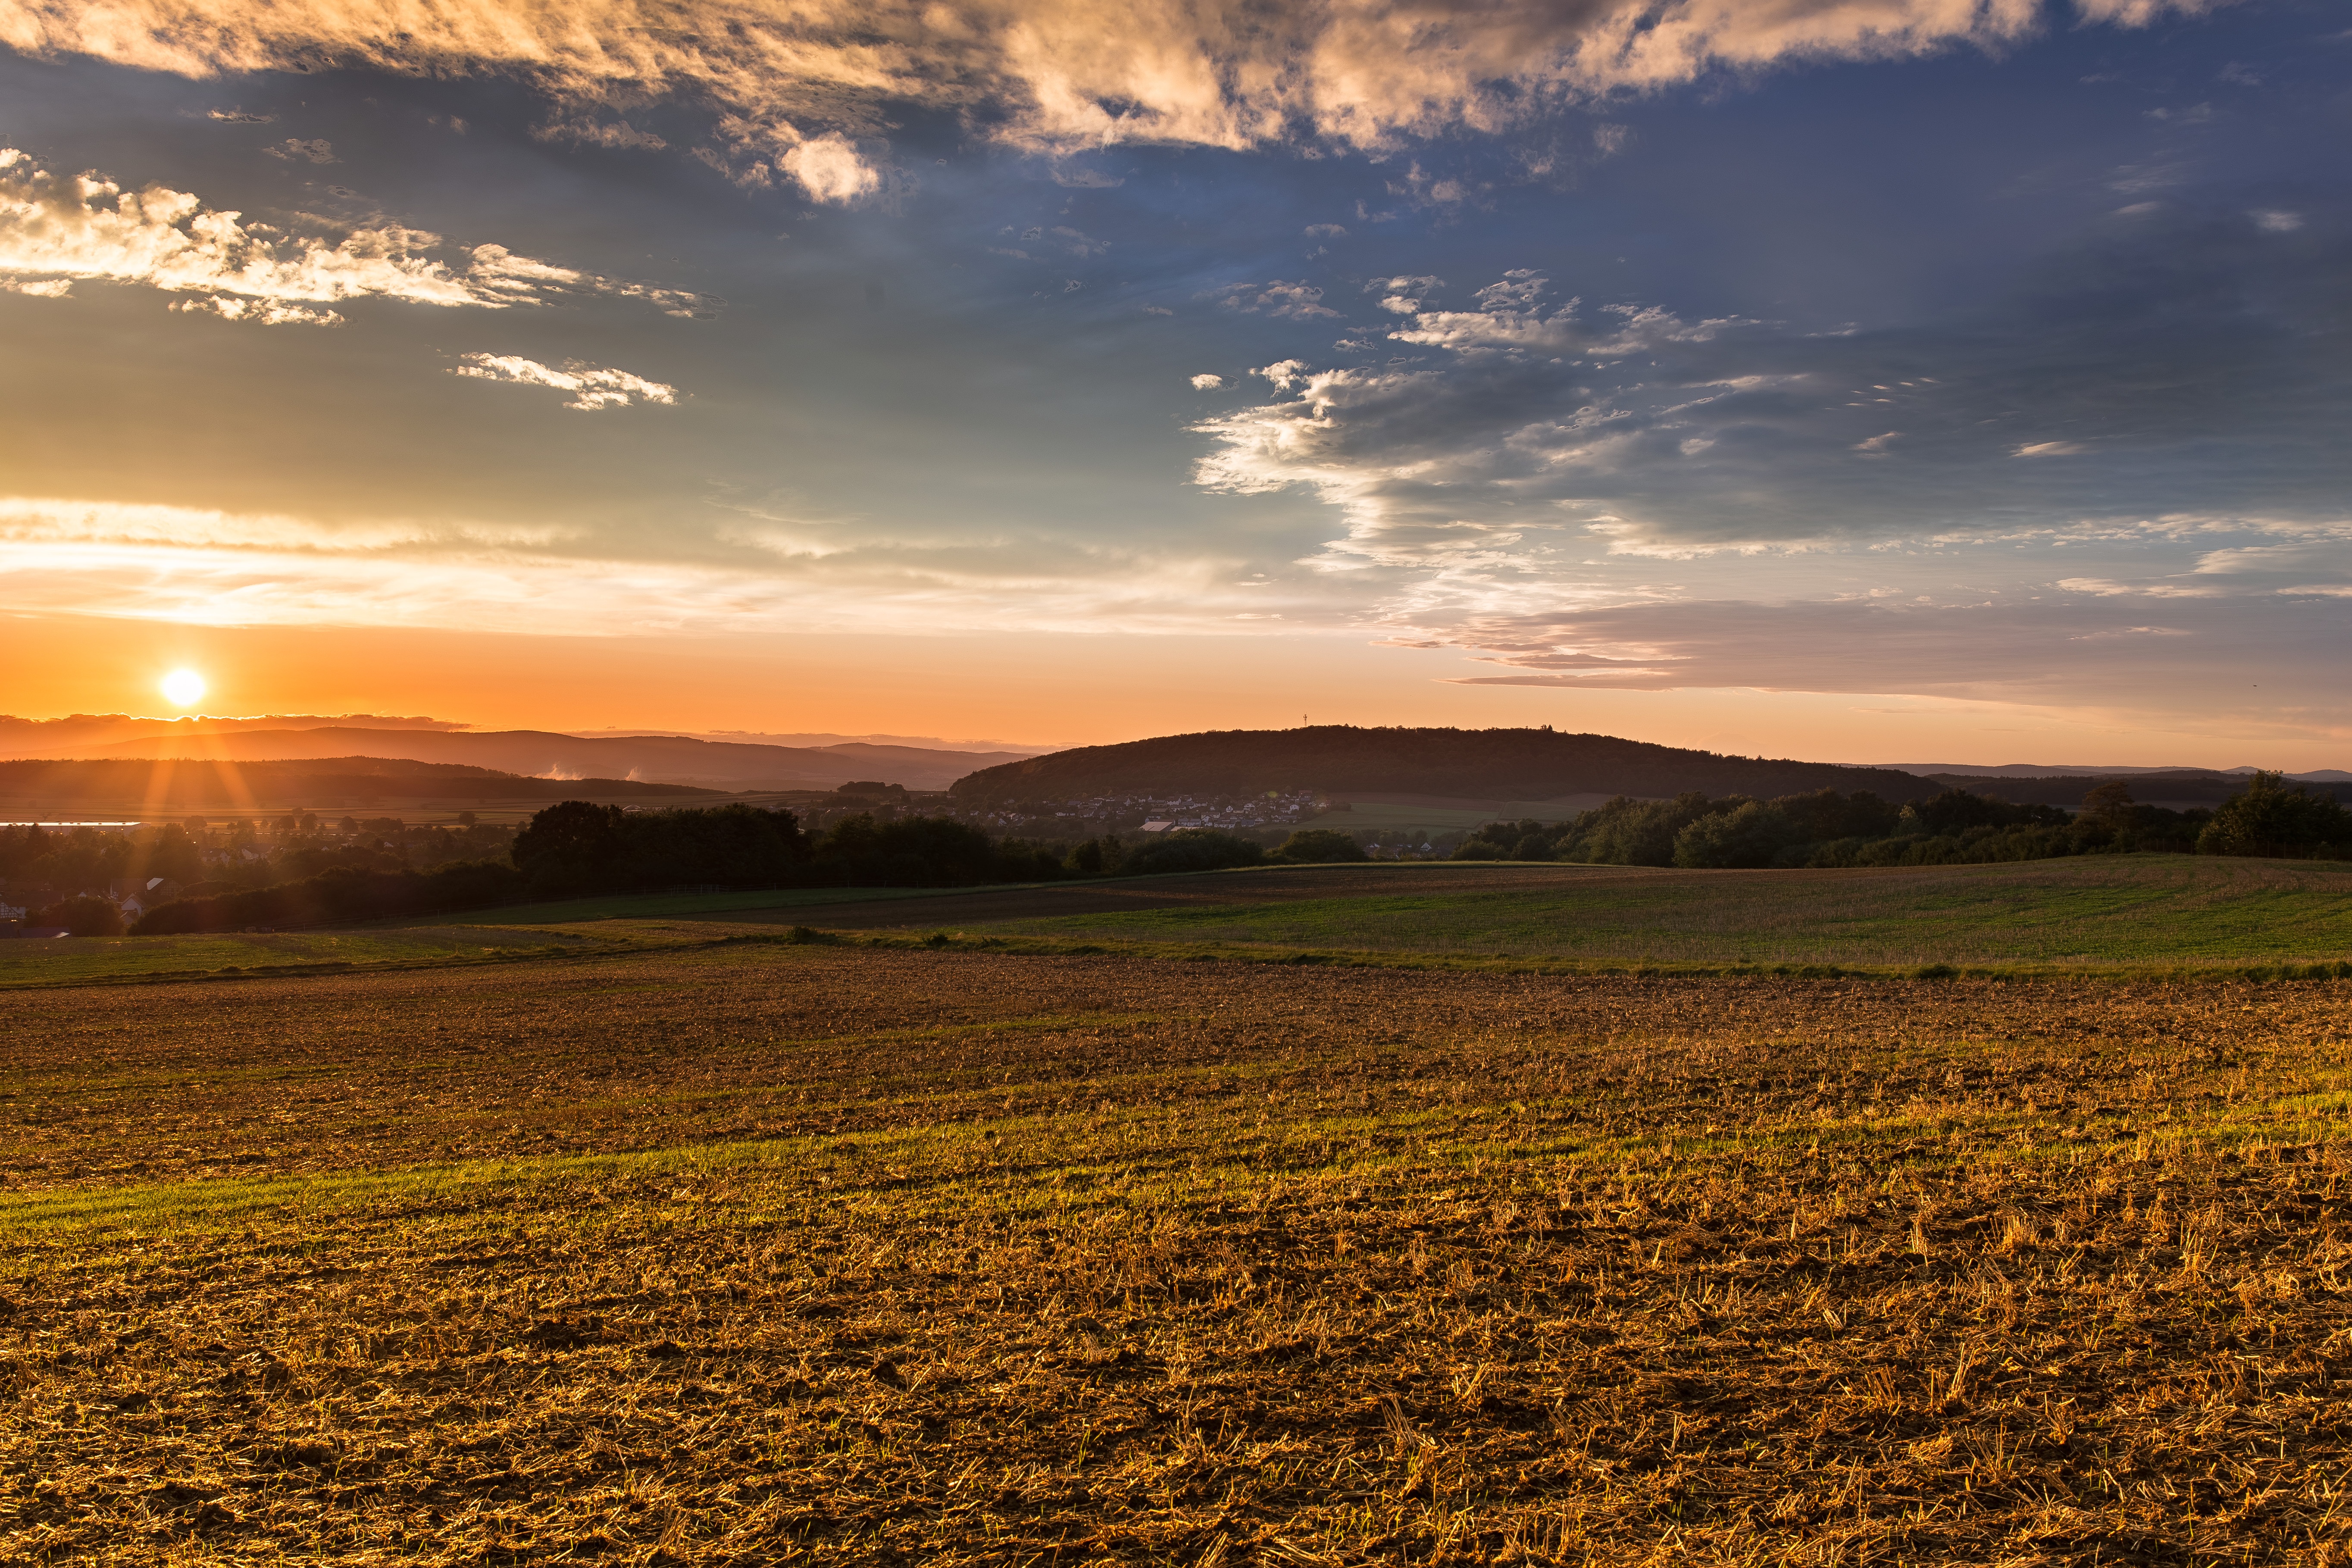
landscape, tree, nature, grass, horizon, cloud, sky, sun, sunrise, sunset, field, prairie, countryside, sunlight, morning, hill, dawn, dusk, evening, crop, autumn, soil, agriculture, savanna, plain, fields, grassland, plateau, mood, afterglow, evening sky, back light, steppe, rural area, atmospheric phenomenon, grass family